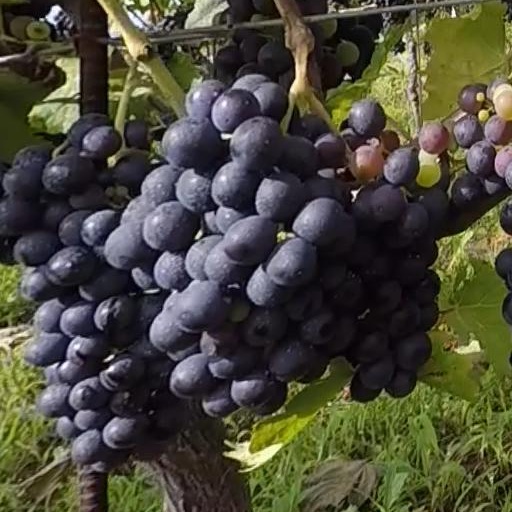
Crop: grape